Theodora (wife of Theophilos)

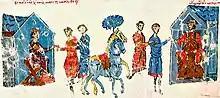
Depiction of ambassadors being sent between Theodora and Boris I of Bulgaria in the "Madrid Skylitzes"

Though ordinary iconoclasm swiftly disappeared, a larger religious threat were the Paulician heretics, concentrated in eastern Anatolia. The Paulicians were dualists and also iconoclasts (as they rejected the entire material world). Shortly after restoring the icons, Theodora ordered the army to either forcefully convert, or execute, the Paulicians of the empire. Though some converted, thousands were killed and many escaped across the imperial border and were settled by Umar al-Aqta, emir of Melitene, in the empty border lands between the Abbasid Caliphate and the empire under his protection.